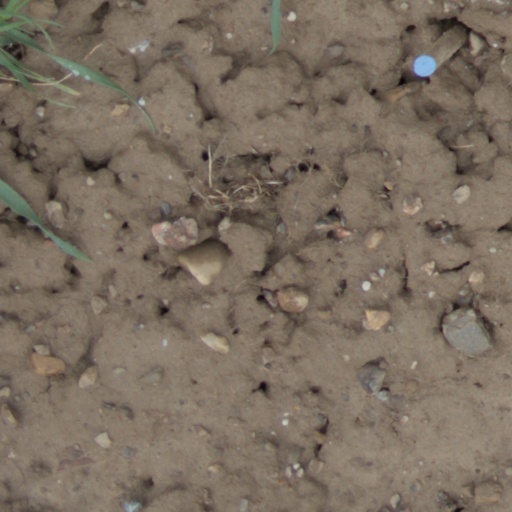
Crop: wheat